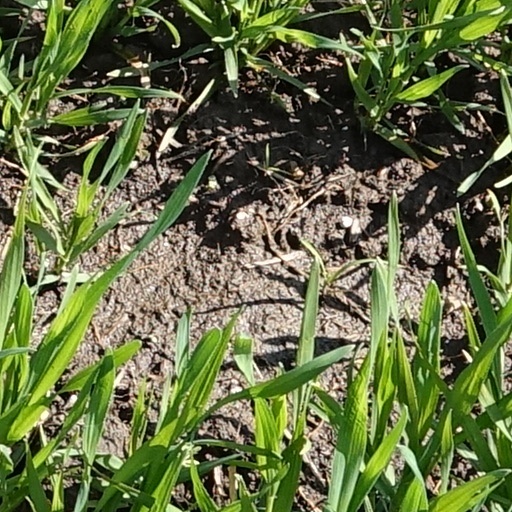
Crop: wheat